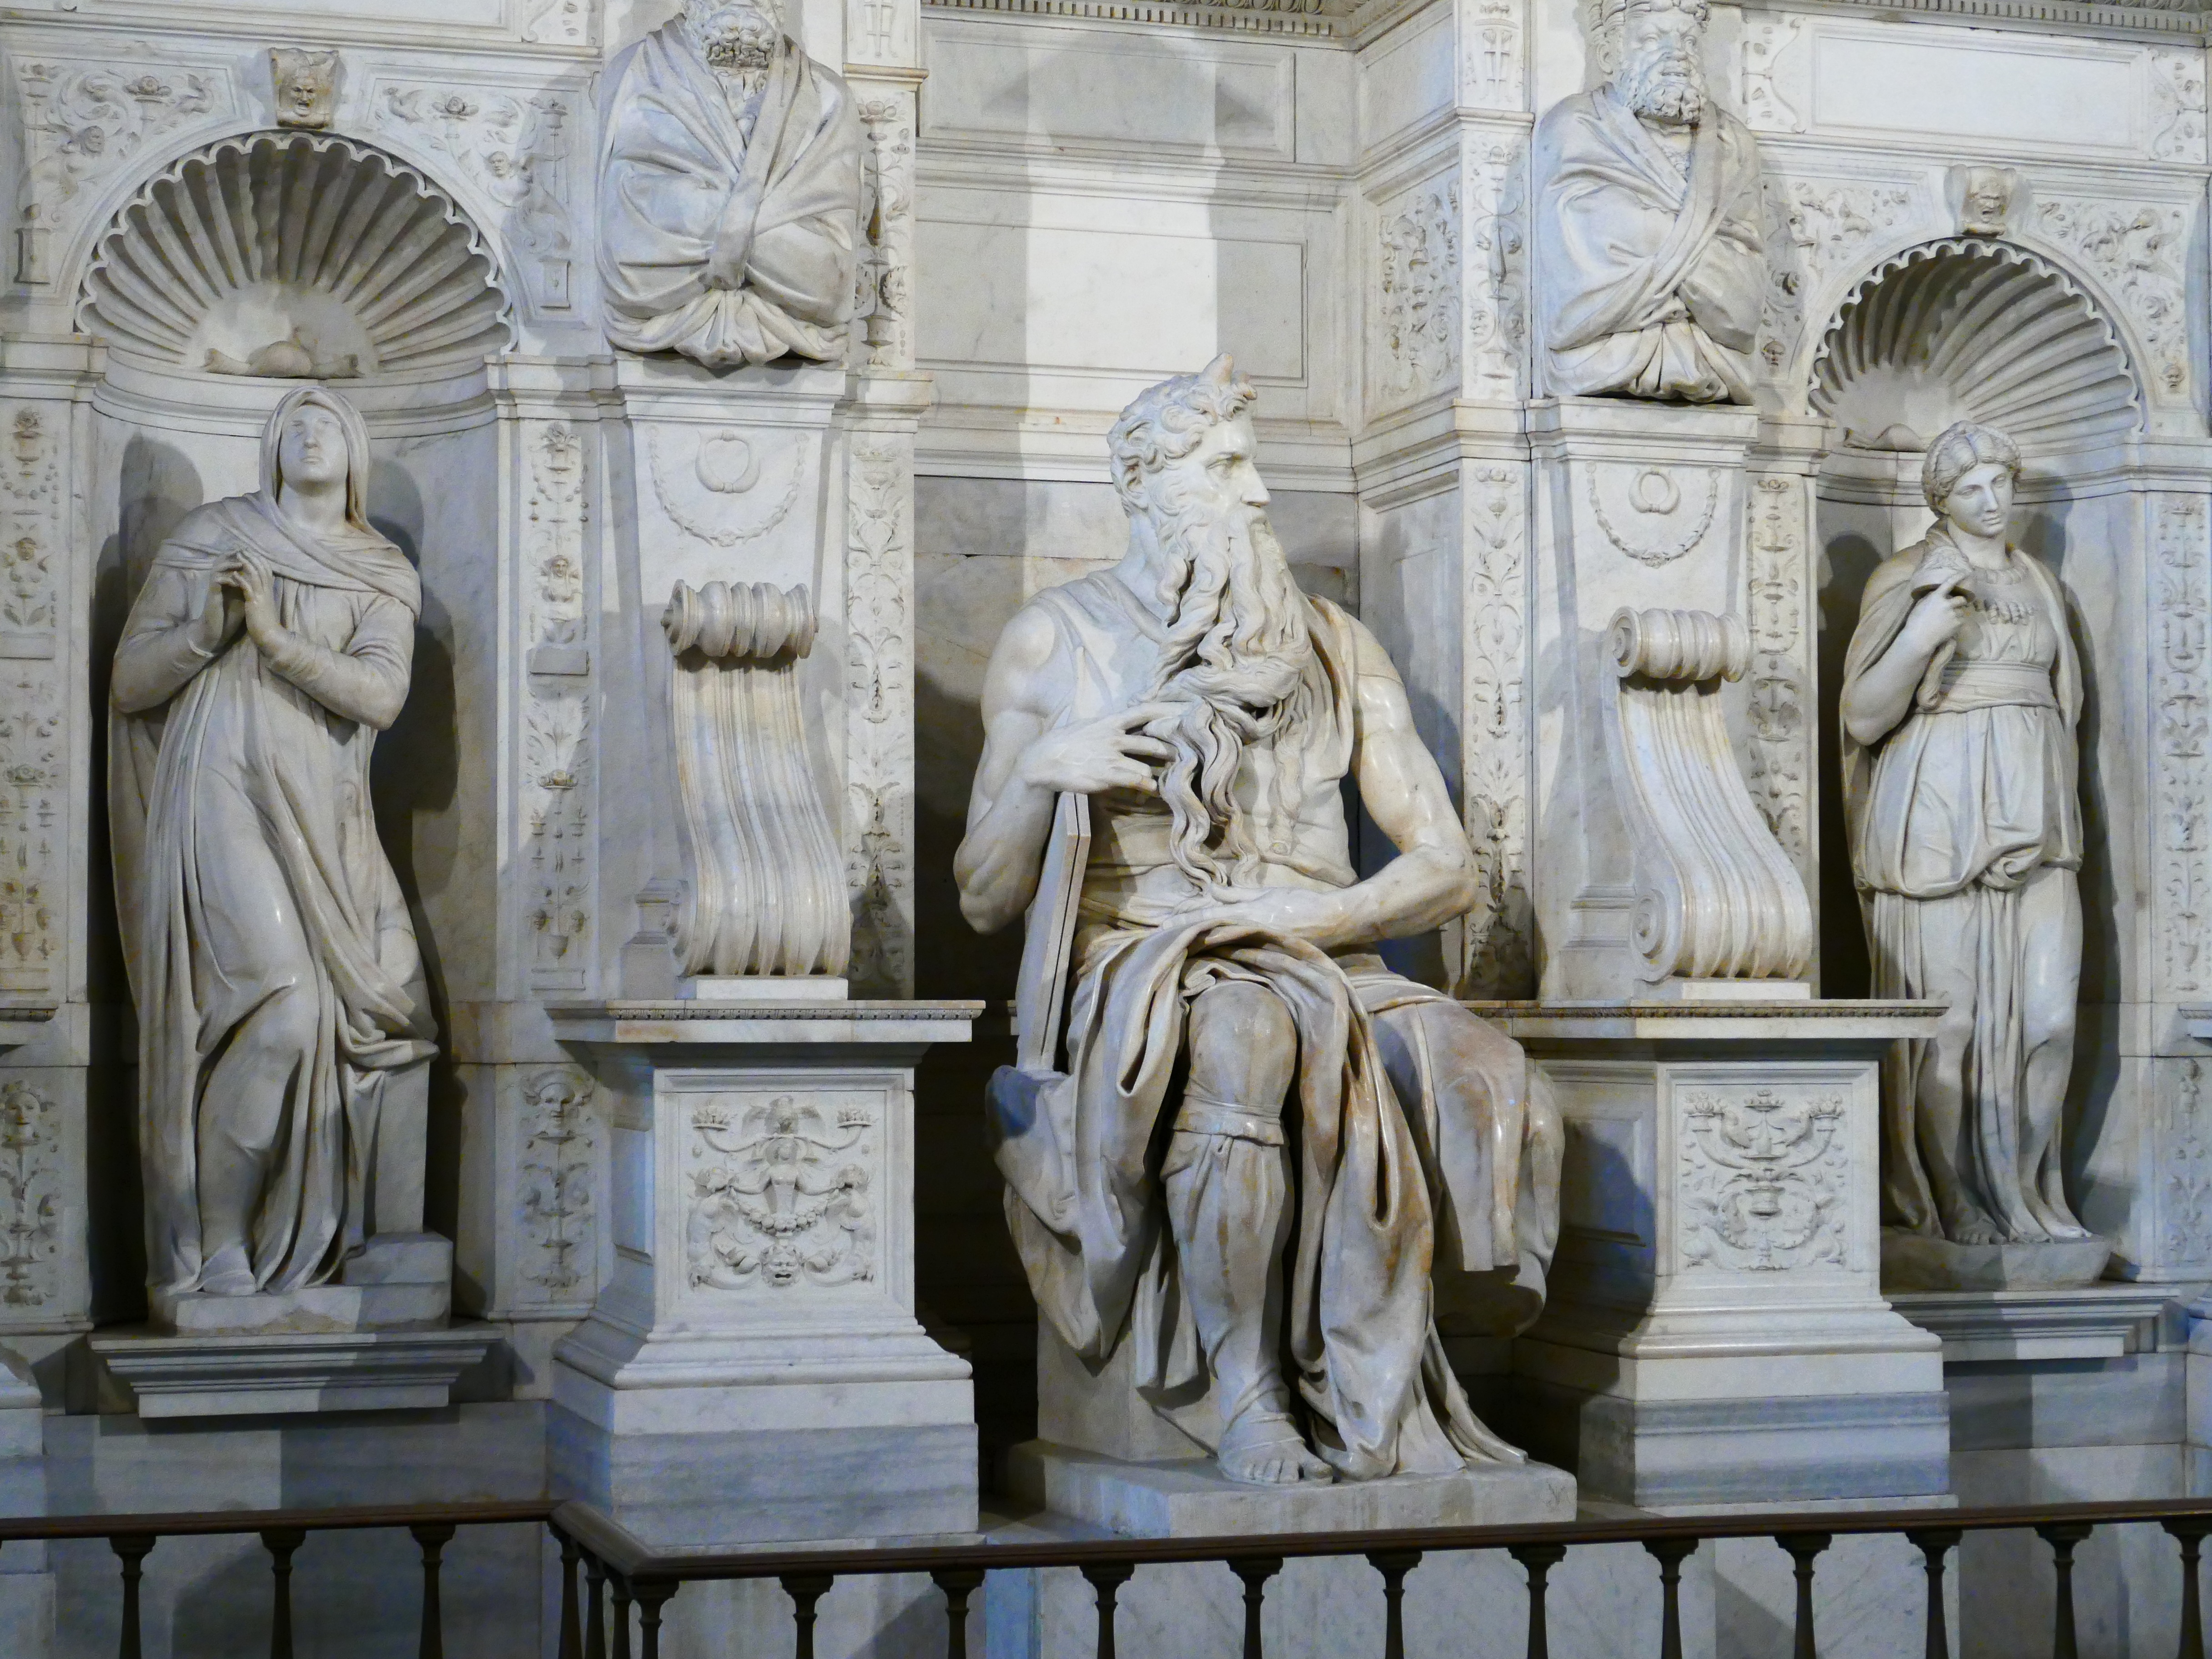
monument, statue, landmark, italy, sculpture, art, rome, temple, tomb, carving, michelangelo, relief, horned, stone carving, moses, ancient history, san pietro in vincoli, pope julius ii